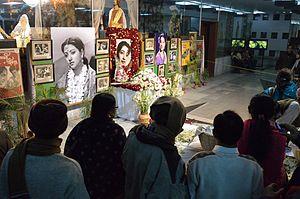
Suchitra Sen, née Roma Dasgupta le 6 avril 1931 à Pabna et morte le 17 janvier 2014 à Calcutta, est une actrice indienne.